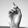
ASL letter: D